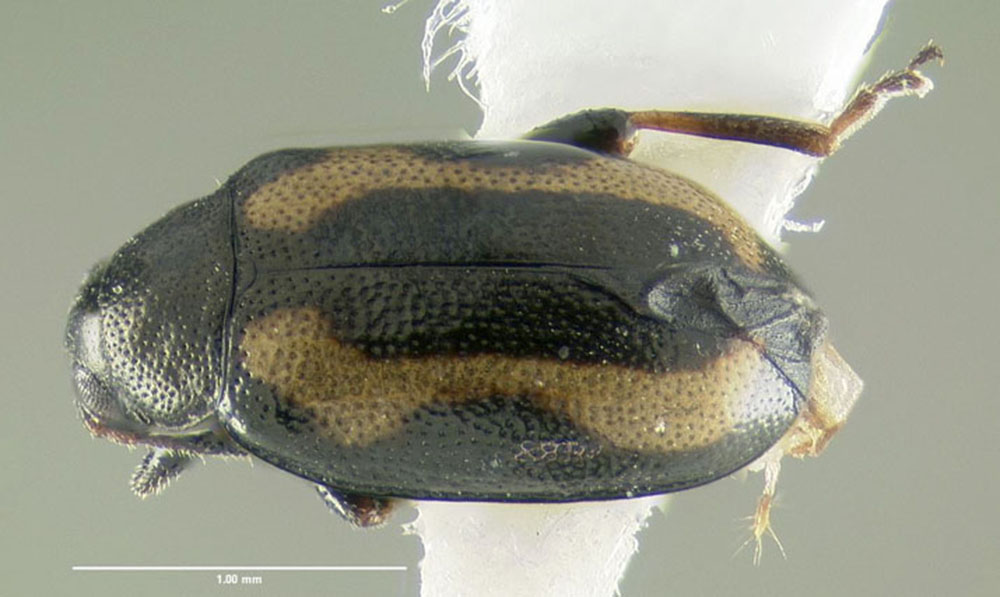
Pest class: striped_flea_beetle